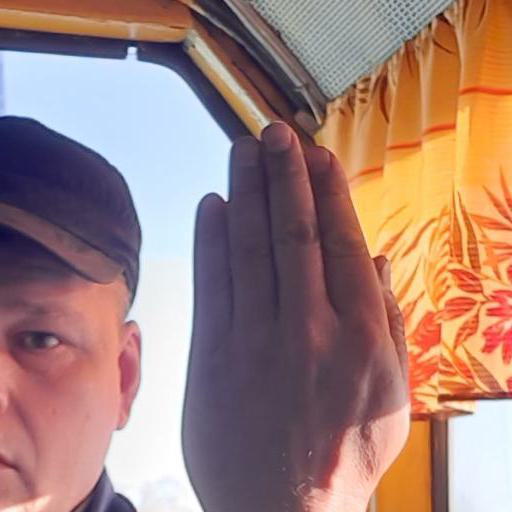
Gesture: stop_inverted